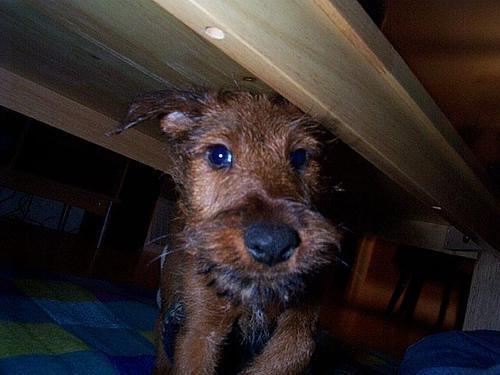
Irish_terrier